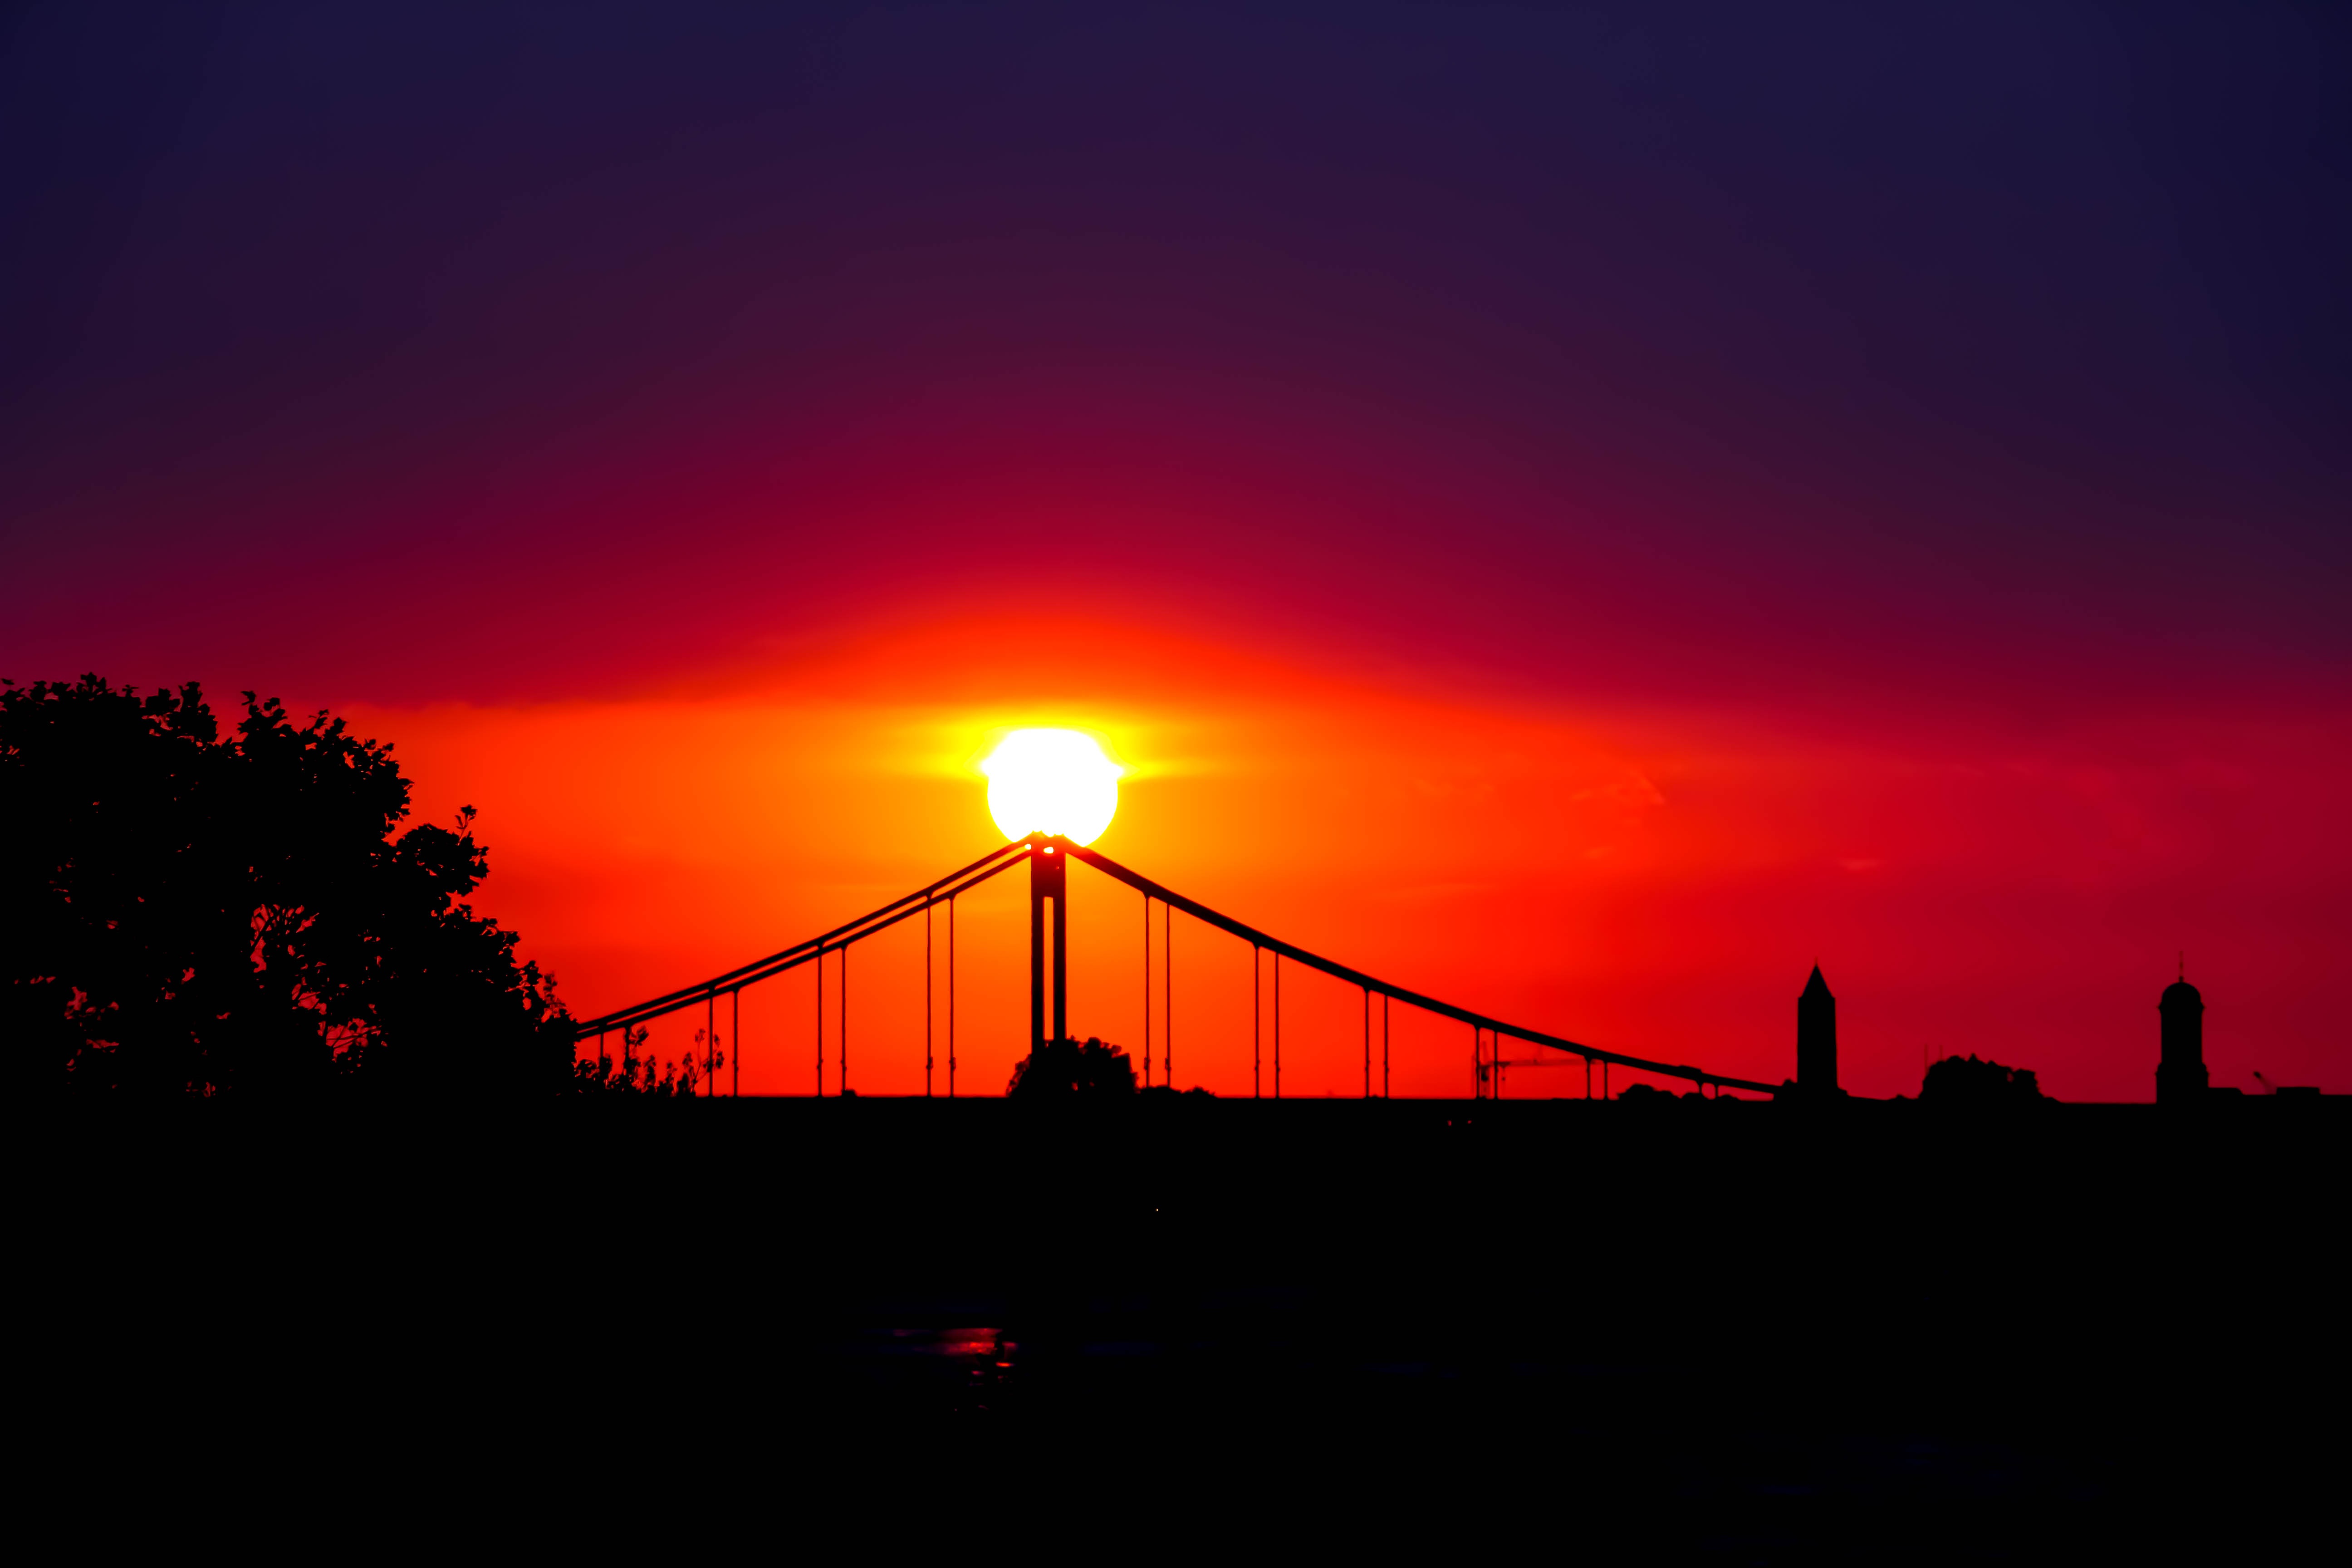
horizon, sky, sun, sunrise, sunset, skyline, night, sunlight, morning, dawn, dusk, evening, line, afterglow, rheinbr cke, krefeld, red sky at morning